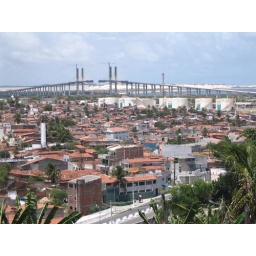
Taken from the windows in the Natal Visitors Centre restaurant. Note the large white oil fuel storage tanks surrounded by habitation.